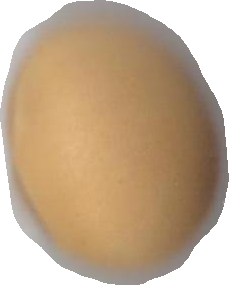
Variety: Dega